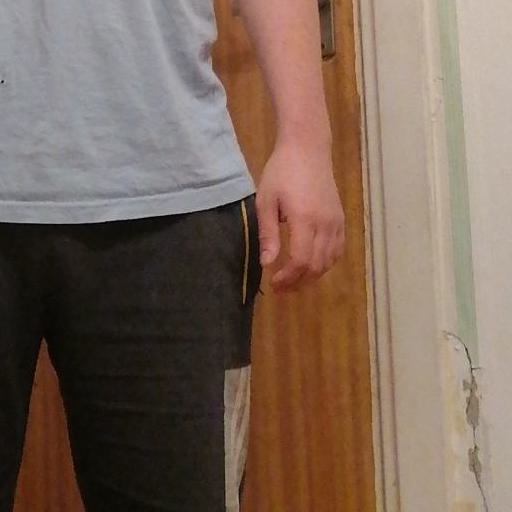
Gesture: no_gesture